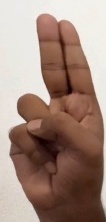
ASL sign: U